Coupe

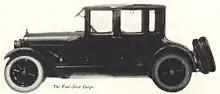
1921 LaFayette Four-Door Coupe

The 1921 and 1922 LaFayette models were available in a variety of open and closed body styles that included a close-coupled version featuring two center-opening doors on each side that was marketed as a Four-Door Coupe. The 1927 Nash Advanced Six was available in four-door coupe body style.